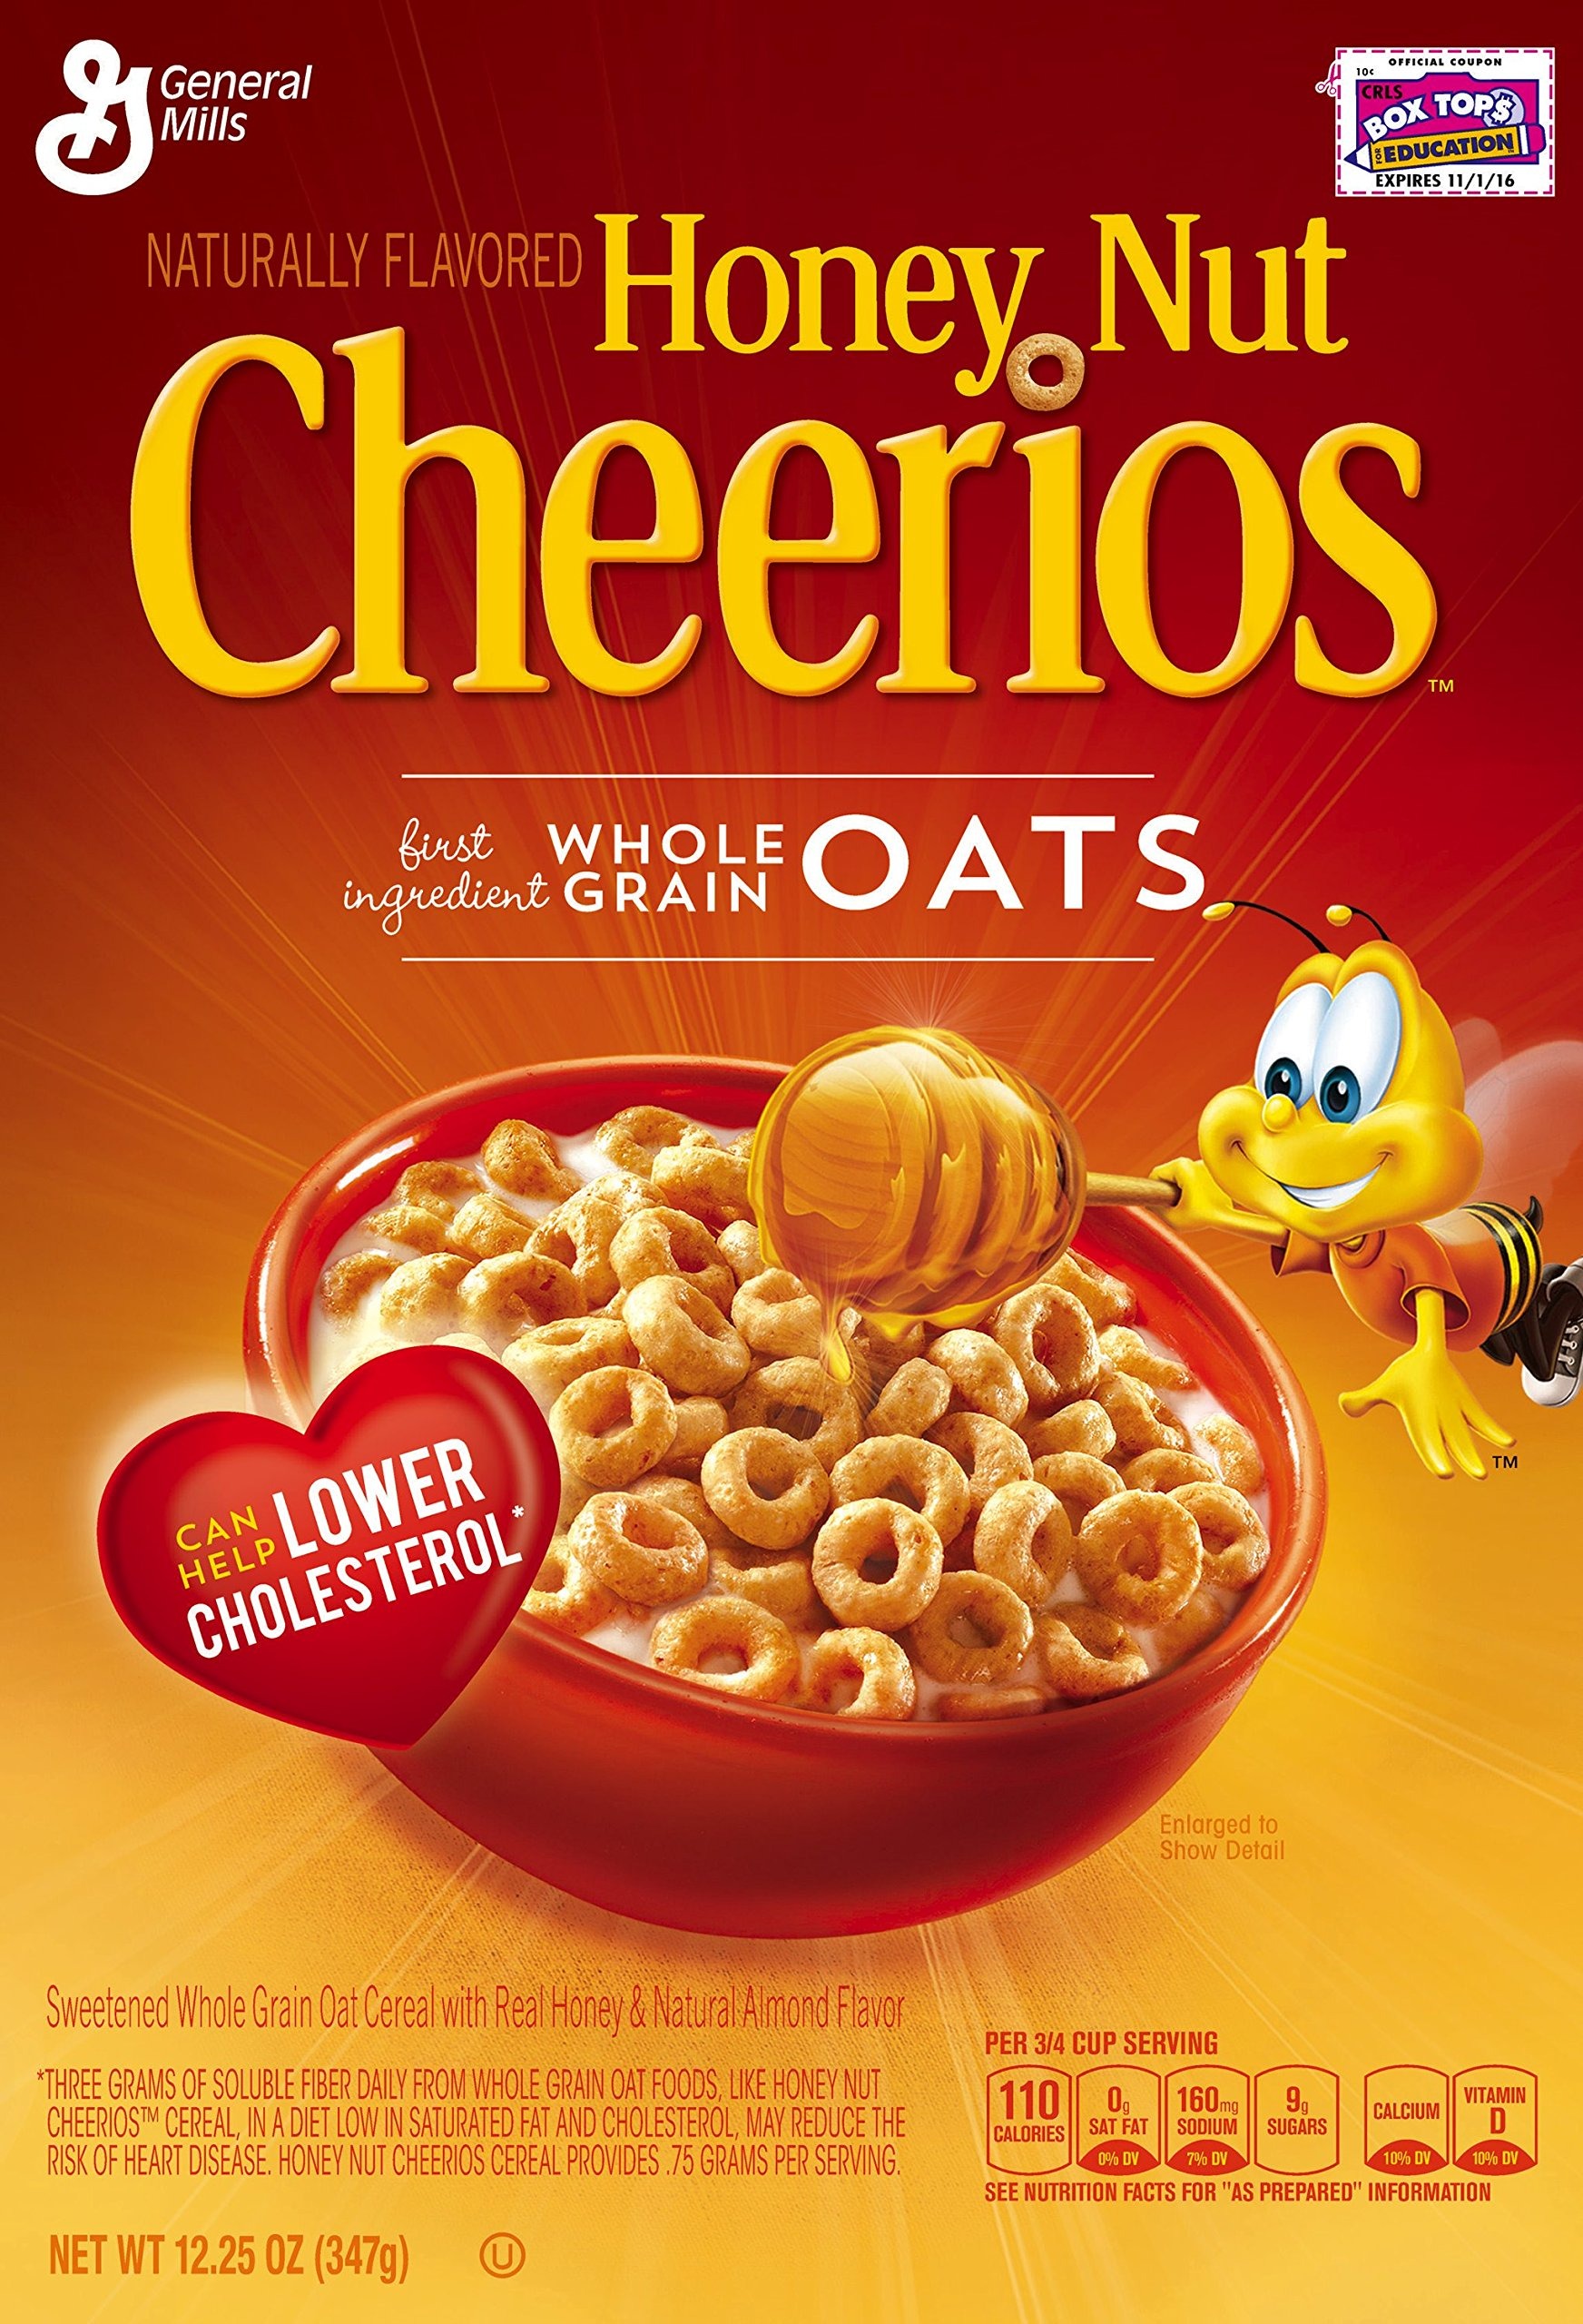
Item Name: General Mills Cheerios Honey Nut Cereal, 12.25-Ounce Boxes (Pack of 3)
Bullet Point 1: Pack of three, 12.25-Ounce boxes (Total of 36.75 ounces)
Bullet Point 2: Sweetened whole grain oat cereal with real honey and natural almond flavor
Bullet Point 3: More whole grain than any other ingredient - 14 grams per serving (at least 48 grams recommended daily)
Bullet Point 4: Good source of calcium and vitamin D ; excellent source of iron
Bullet Point 5: Can help lower cholesterol (Three grams of soluble fiber daily from whole grain oat foods, like Honey Nut Cheerios cereal, in a diet low in saturated fat and cholesterol, may reduce the risk of heart disease.)
Value: 36.75
Unit: Ounce

Price: 3.68